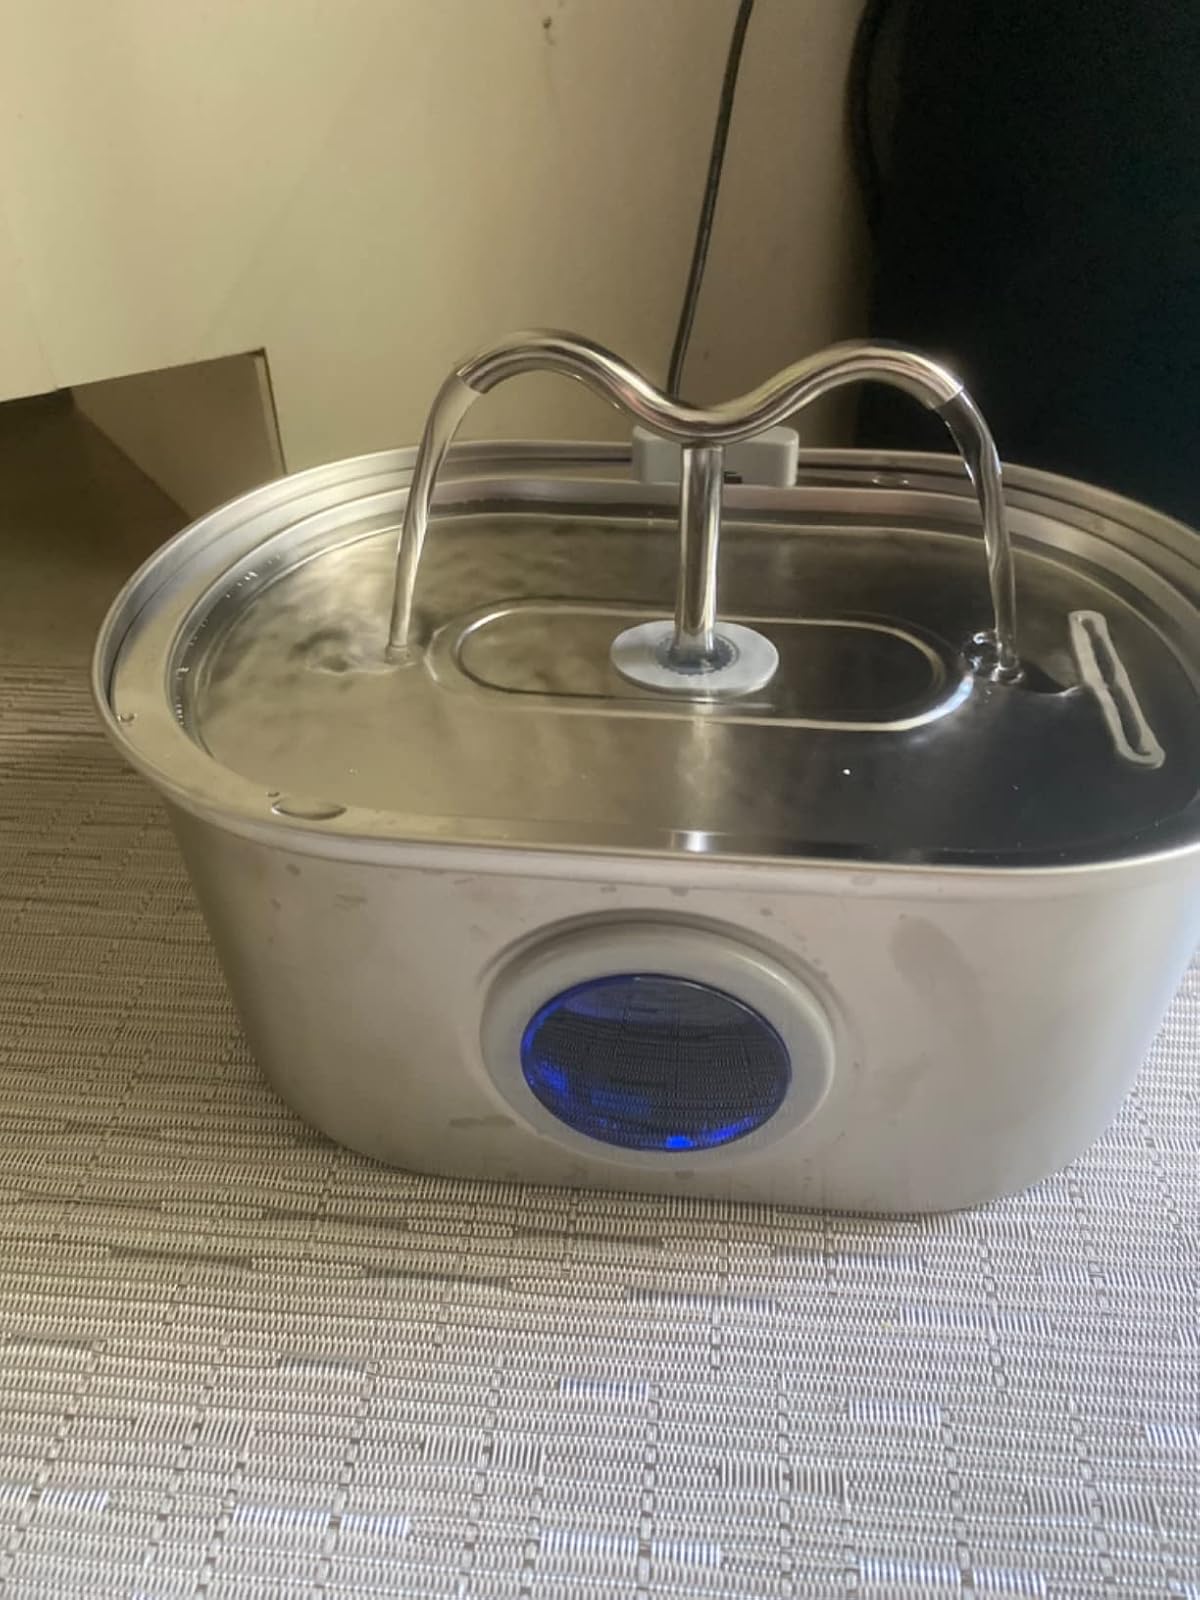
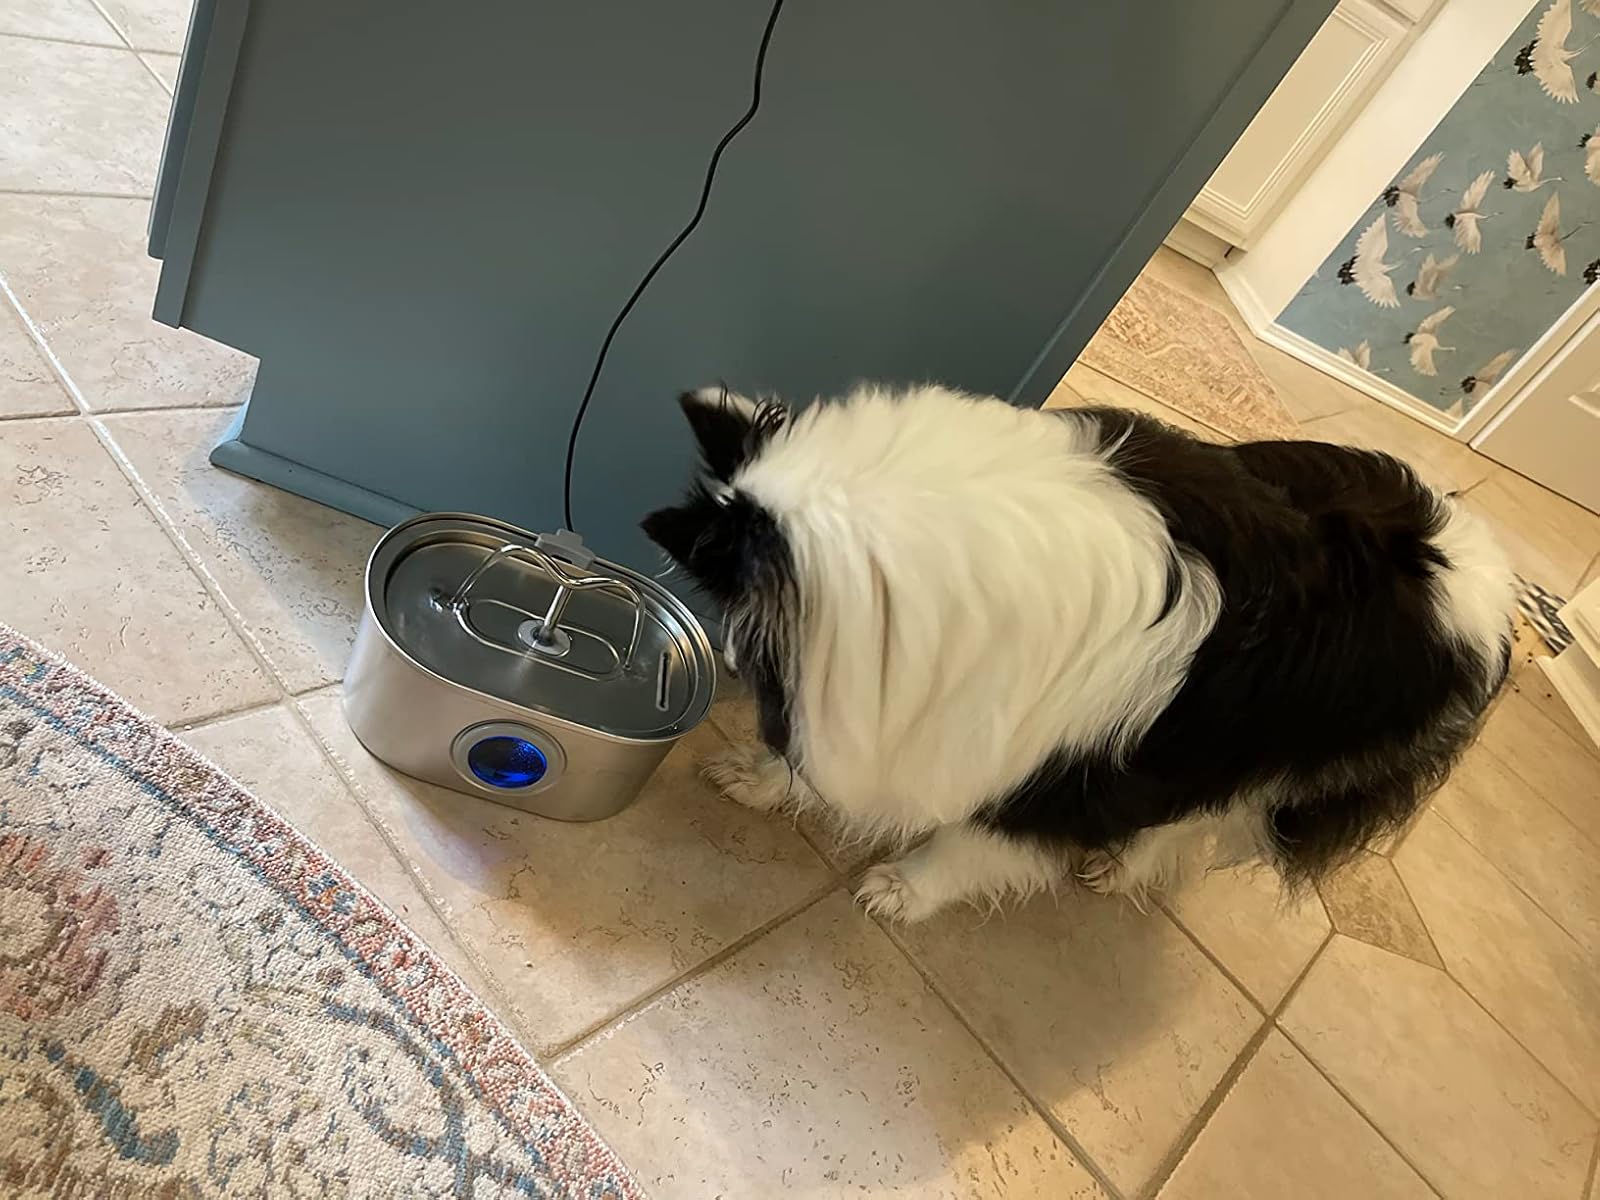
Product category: items_bowl
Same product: yes